Mongolia–Poland relations

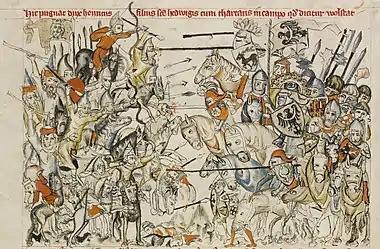
Battle of Legnica (1241)

Following the conquests of Batu Khan the Mongol Empire bordered Poland in the 13th century. Poland endured three Mongol invasions, in 1240–1241, 1259–1260 and 1287–1288, however, unlike the more-eastern territories, it was not subjugated by the Mongols and retained its independence. In 1245, in Wrocław, Polish friars Benedict of Poland and C. de Bridia joined Giovanni da Pian del Carpine in his journey to the seat of Güyük Khan. It was the first ever trip by western Europeans to the Mongol capital, and was later described in de Bridia's "Tartar Relation" of 1247, one of pioneering European works on the history and customs of the Mongols. The envoys also carried gifts from Duke Konrad I of Masovia to the Mongol Khan. The delegation returned to Europe with the Letter from Güyük Khan to Pope Innocent IV.